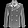
Label: Coat